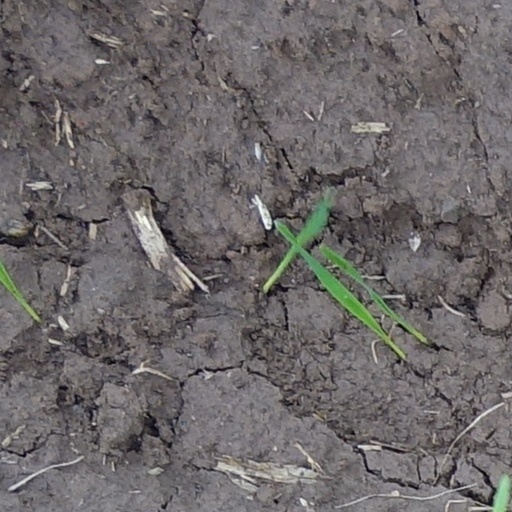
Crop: wheat